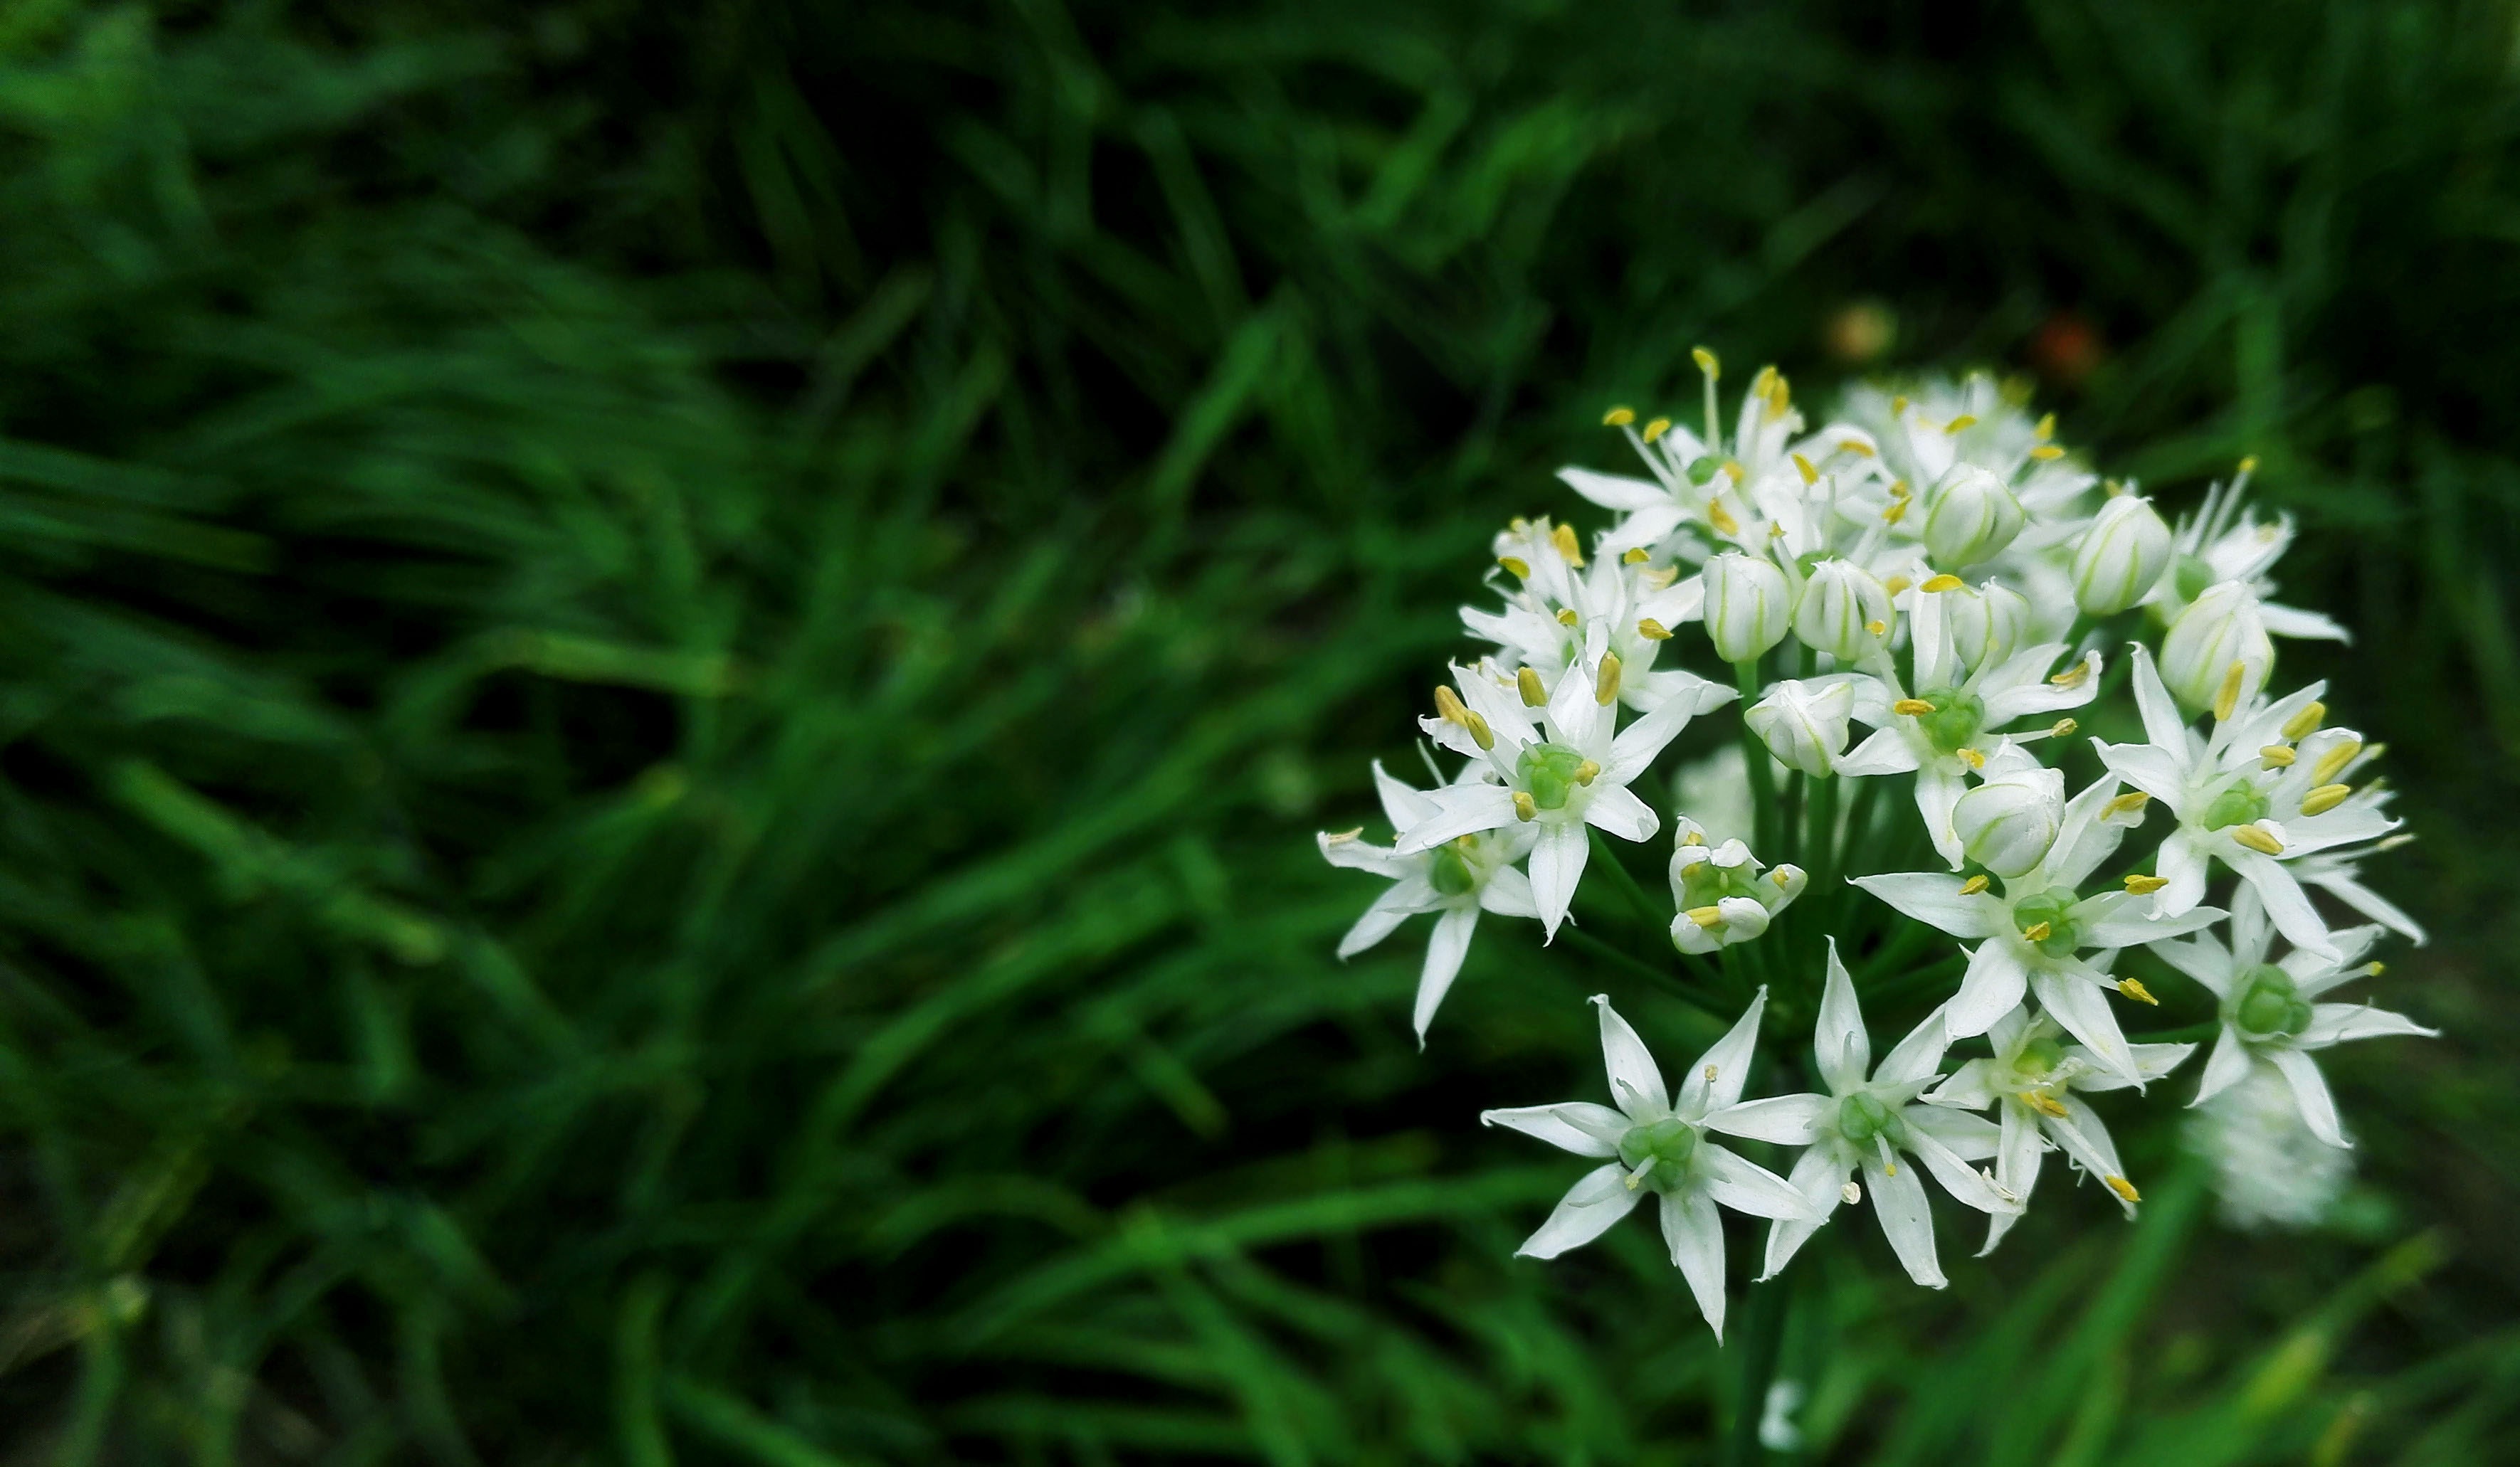
grass, plant, white, meadow, flower, green, herb, botany, flora, wildflower, chives, flowering, macro photography, properties, flowering plant, cell phone cameras, close range photogrammetry, grass family, land plant